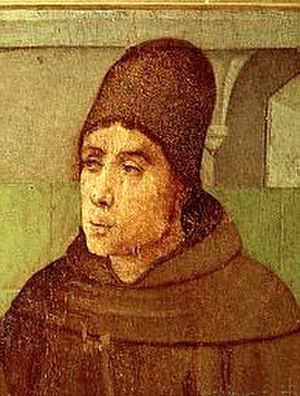
Johannes Duns Scotus
Johannes Duns Scotus
Johannes Duns Scotus var en skotsk skolastisk filosof og teolog, der tilhørte franciskanerordenen.